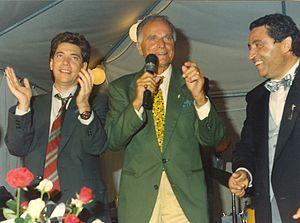
Nino D'Angelo, né Gaetano D'Angelo le 21 juin 1957 à Naples, dans le quartier de San Pietro a Patierno, est un chanteur et acteur italien.
Mario Trevi, nom de scène de Agostino Capozzi, est un chanteur et acteur italien.